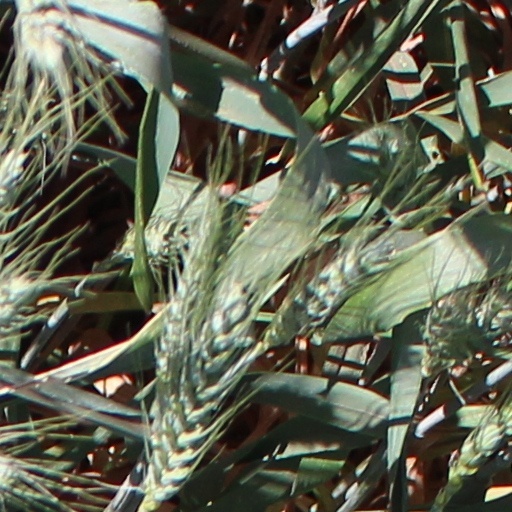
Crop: wheat